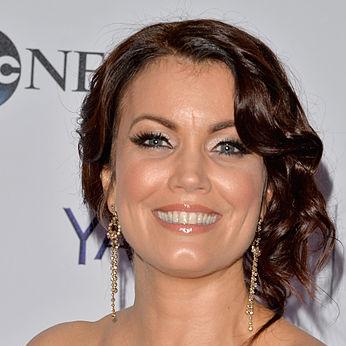
Age: 43